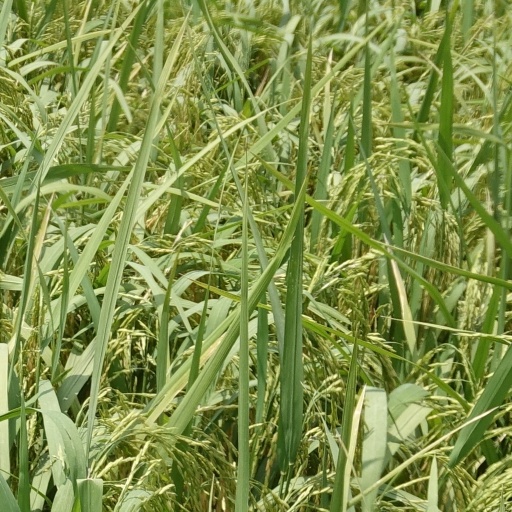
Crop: rice